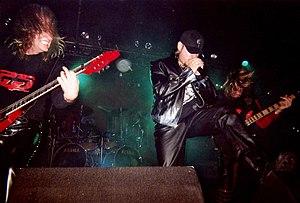
Judas Priest avec Tim Owens, Paris 2002
Judas Priest est un groupe de heavy metal traditionnel britannique, originaire de Birmingham. Fondé en 1969 par le guitariste K. K. Downing et le bassiste Ian Hill, Judas Priest est l'un des groupes les plus influents de la scène heavy metal, notamment grâce à la voix au registre très étendu du chanteur Rob Halford, à son style musical caractérisé par l'utilisation de deux guitaristes solistes, et à ses performances scéniques hautes en pyrotechnie. Il est aussi reconnu comme l'un des leaders de la new wave of British heavy metal.